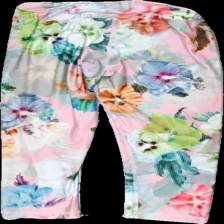
View: back
Type: Tights
Category: Unisex
Brand: Not in the list
Brand text on label: Running Bare
Colors: Pink, Blue, Green, Multicolor
Material: 80% polyester, 20% elastane
Cut: Regular, Cropped
Size: 36
Season: All
Trend: Sports
Stains: Major
Price range: <50
Recommended usage: Export
Comment: loose waistband